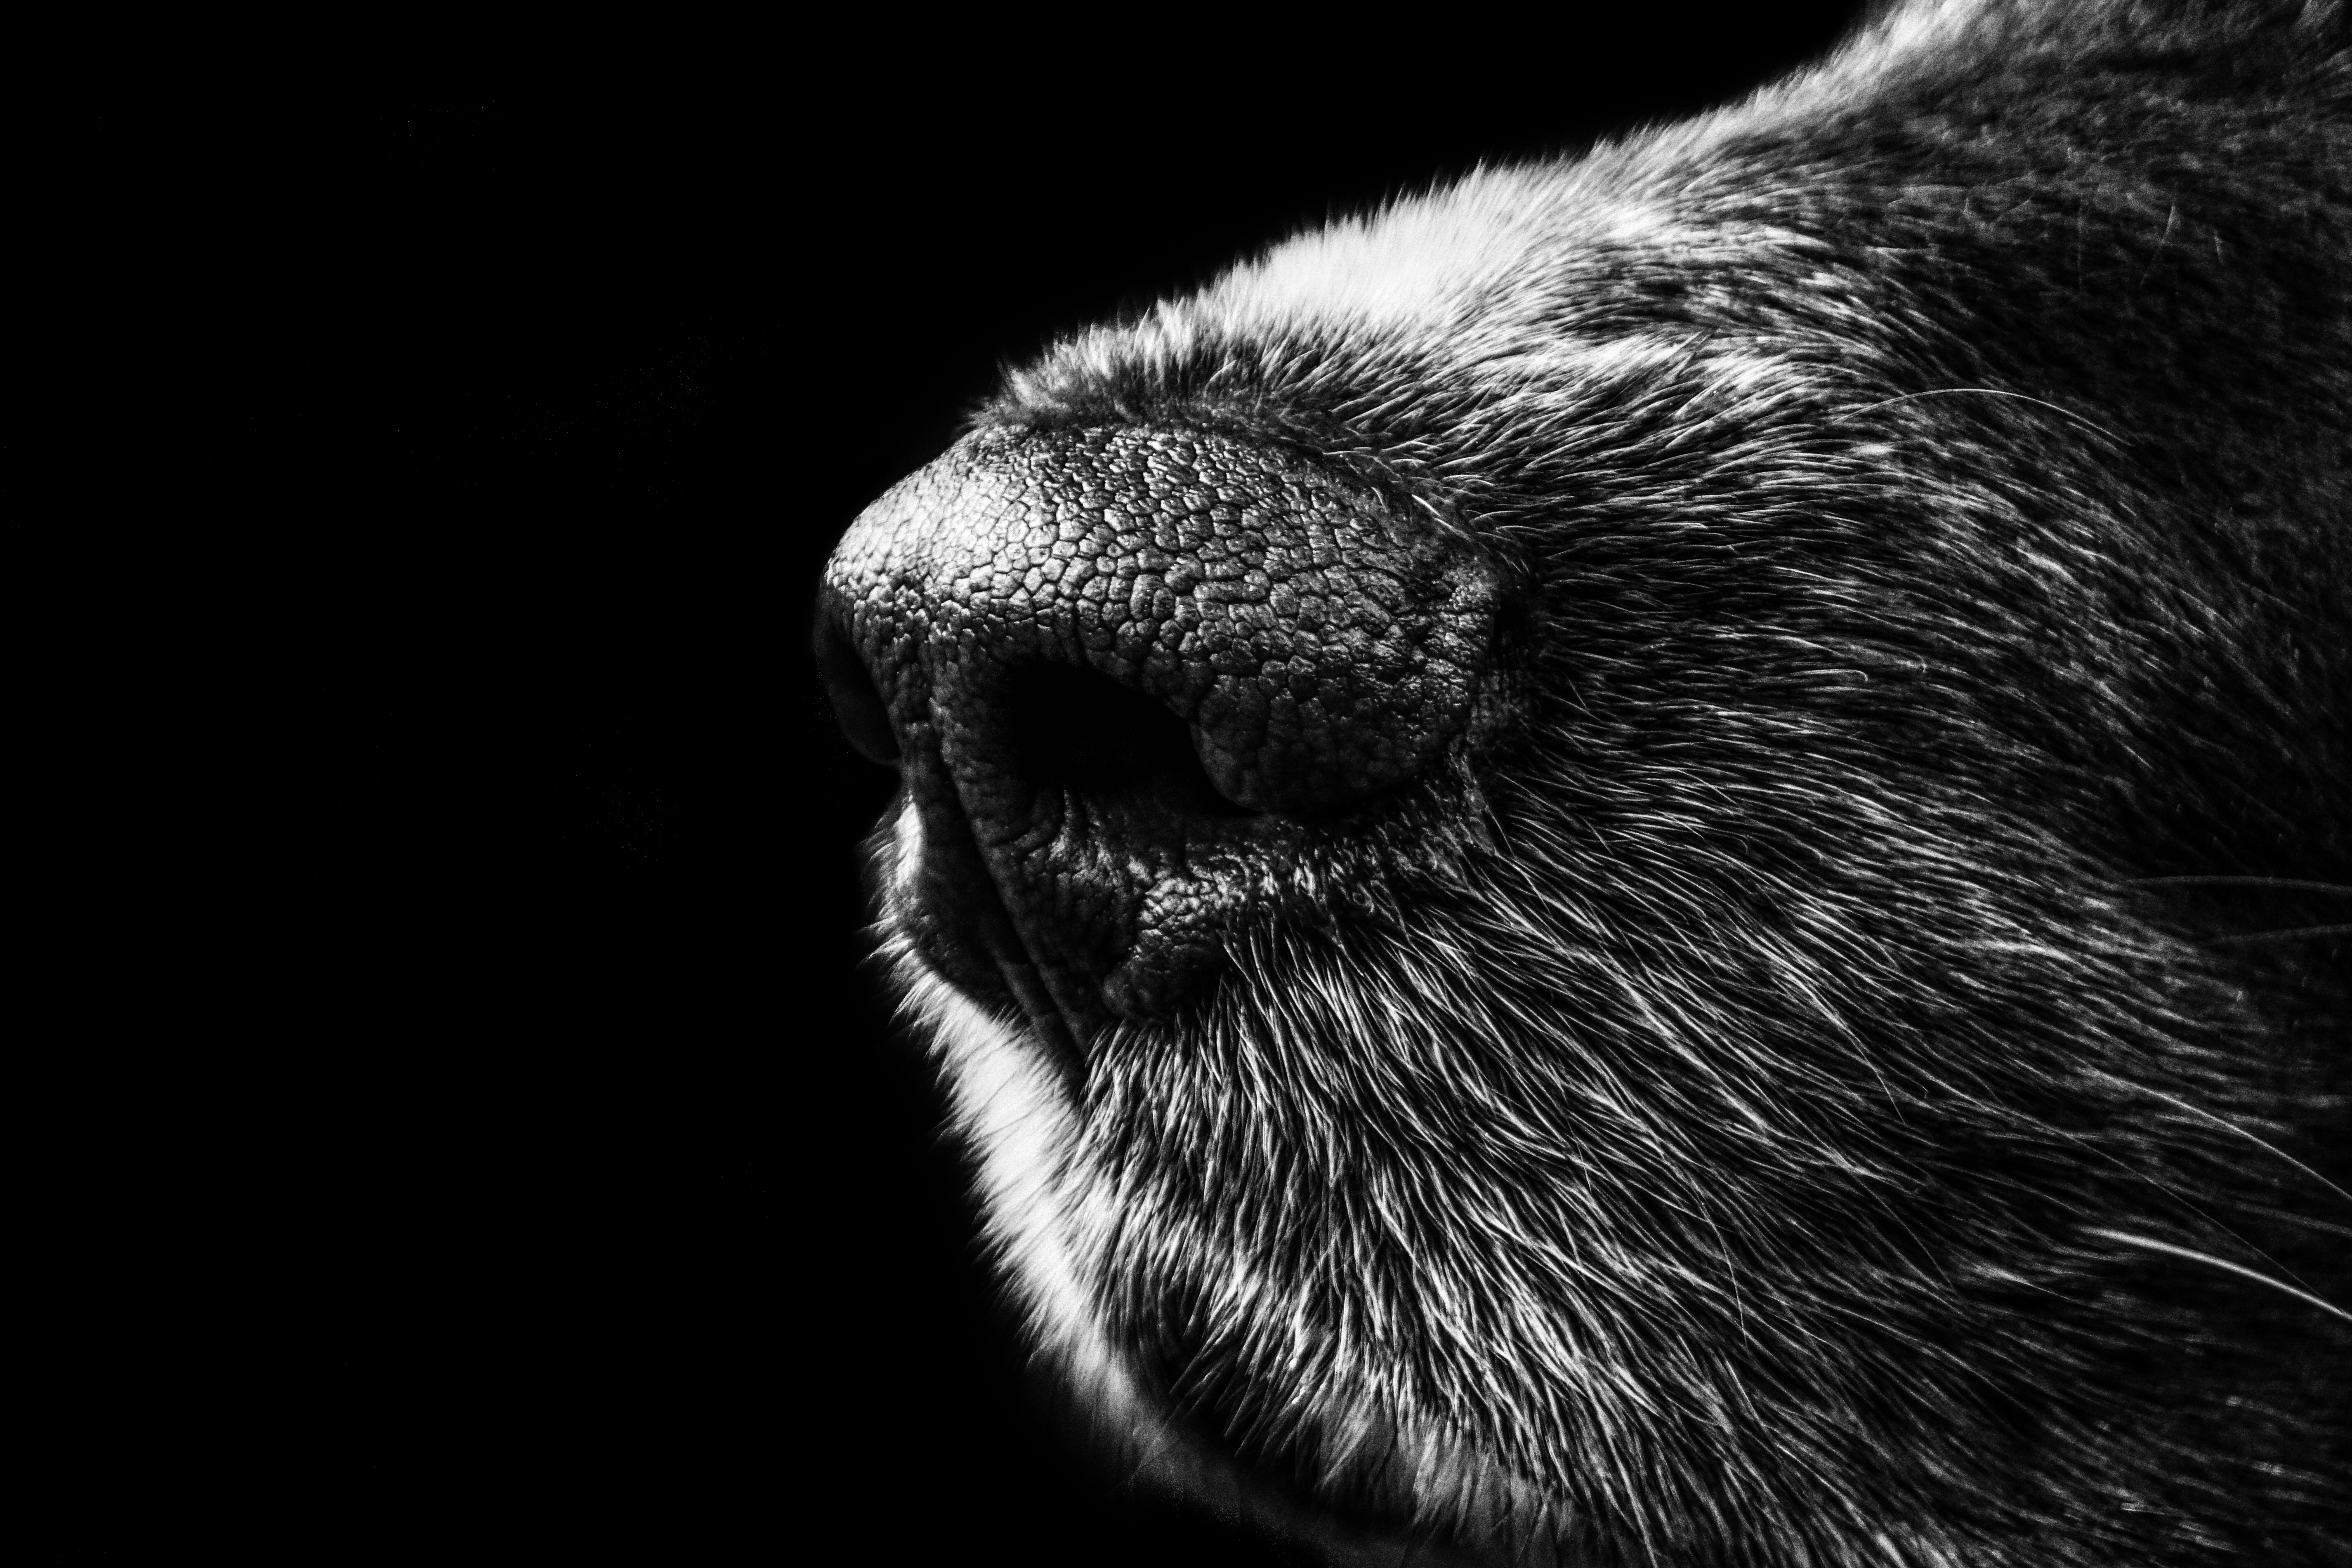
black and white, white, photography, dog, isolated, fur, cat, macro, mammal, black, monochrome, close, black white, close up, nose, whiskers, snout, eye, organ, b w, datailaufnahme, macro photo, monochrome photography, munsterlander, german long hair